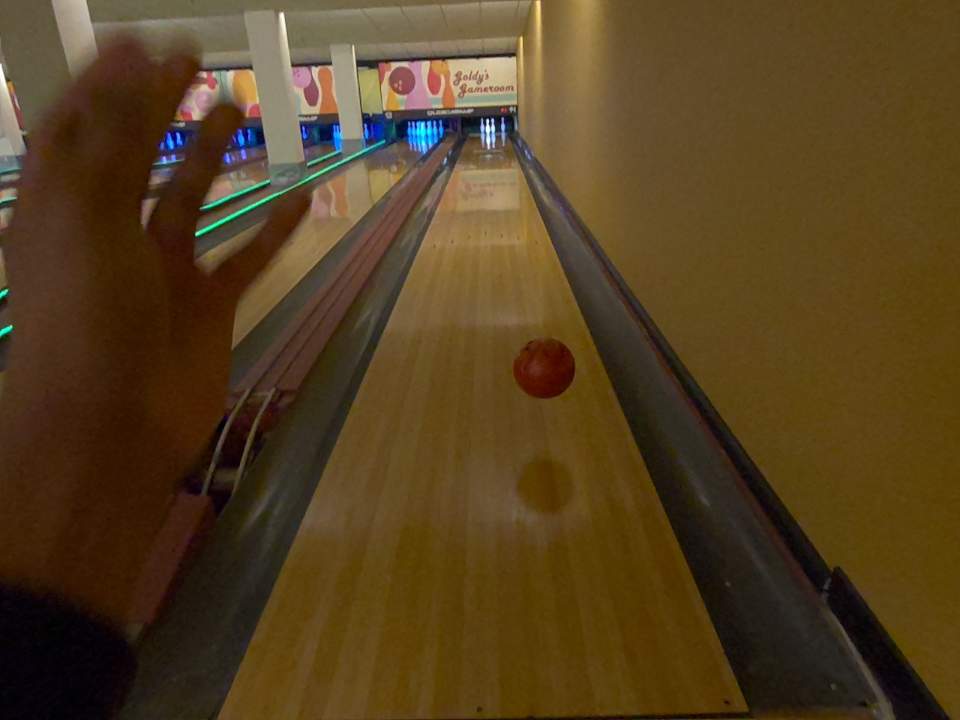
Object: bowling_ball